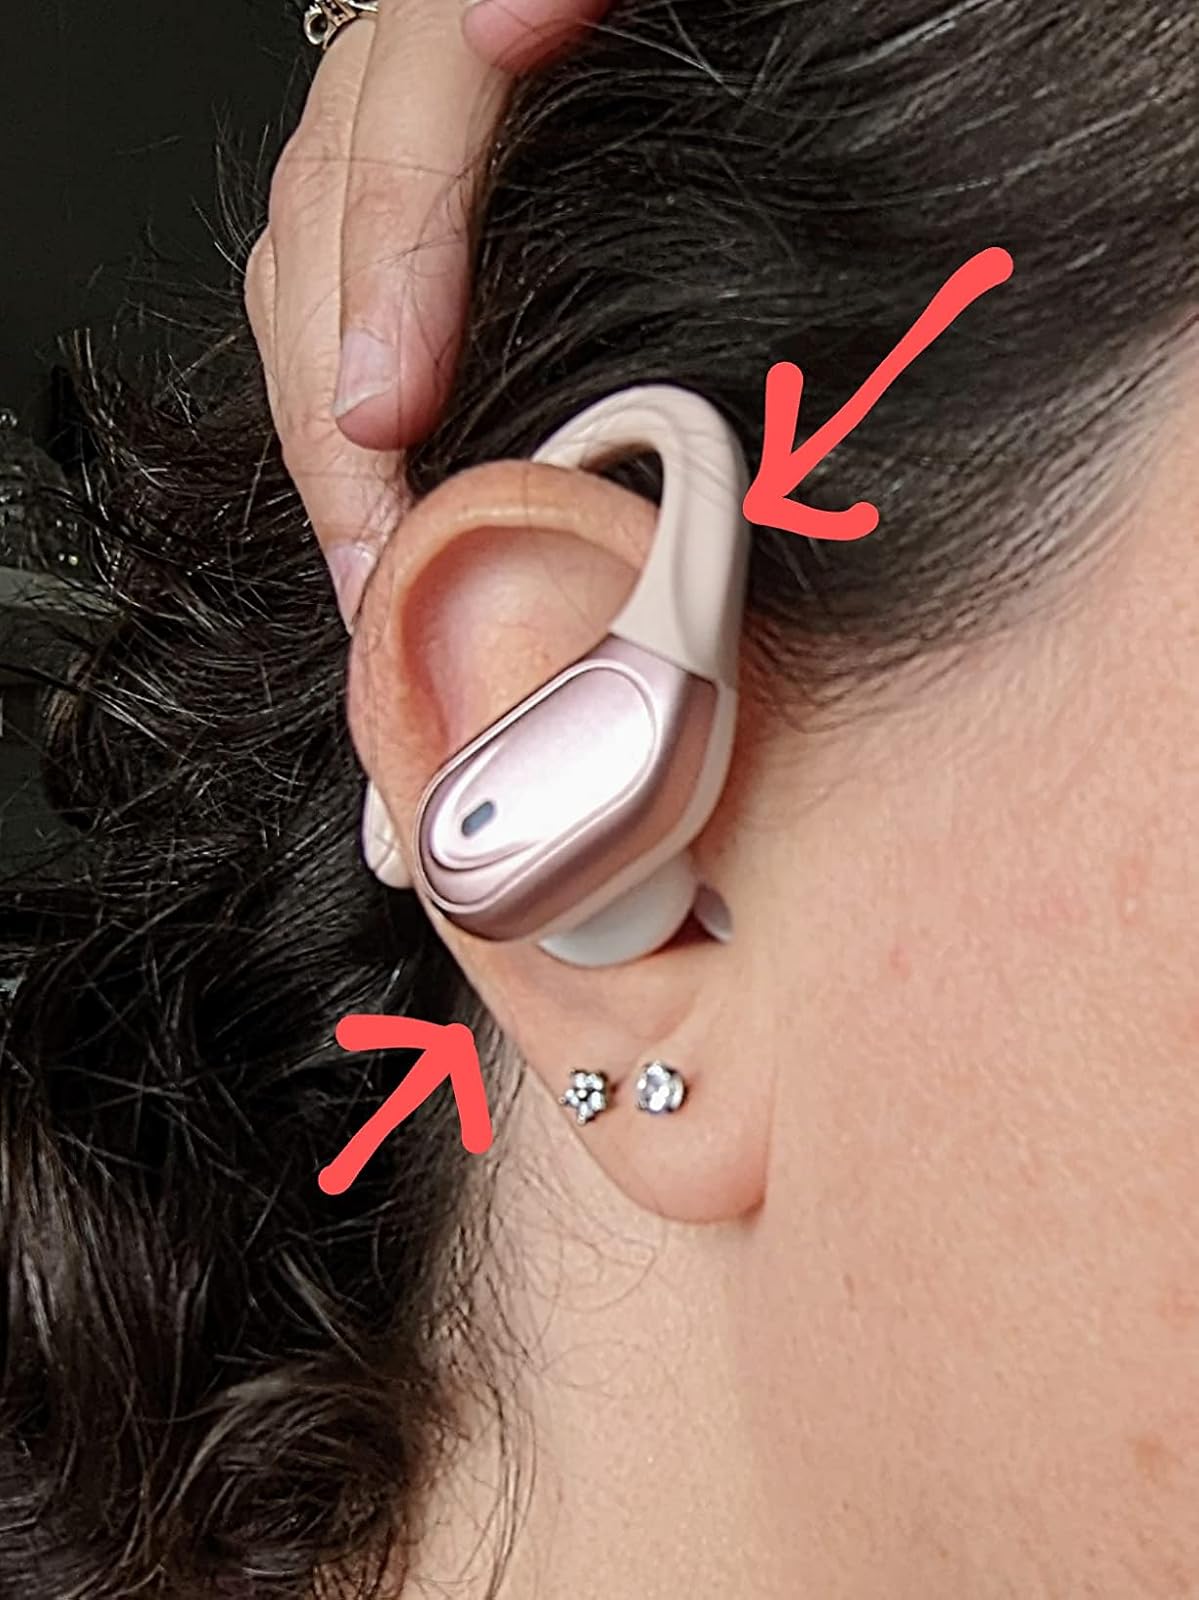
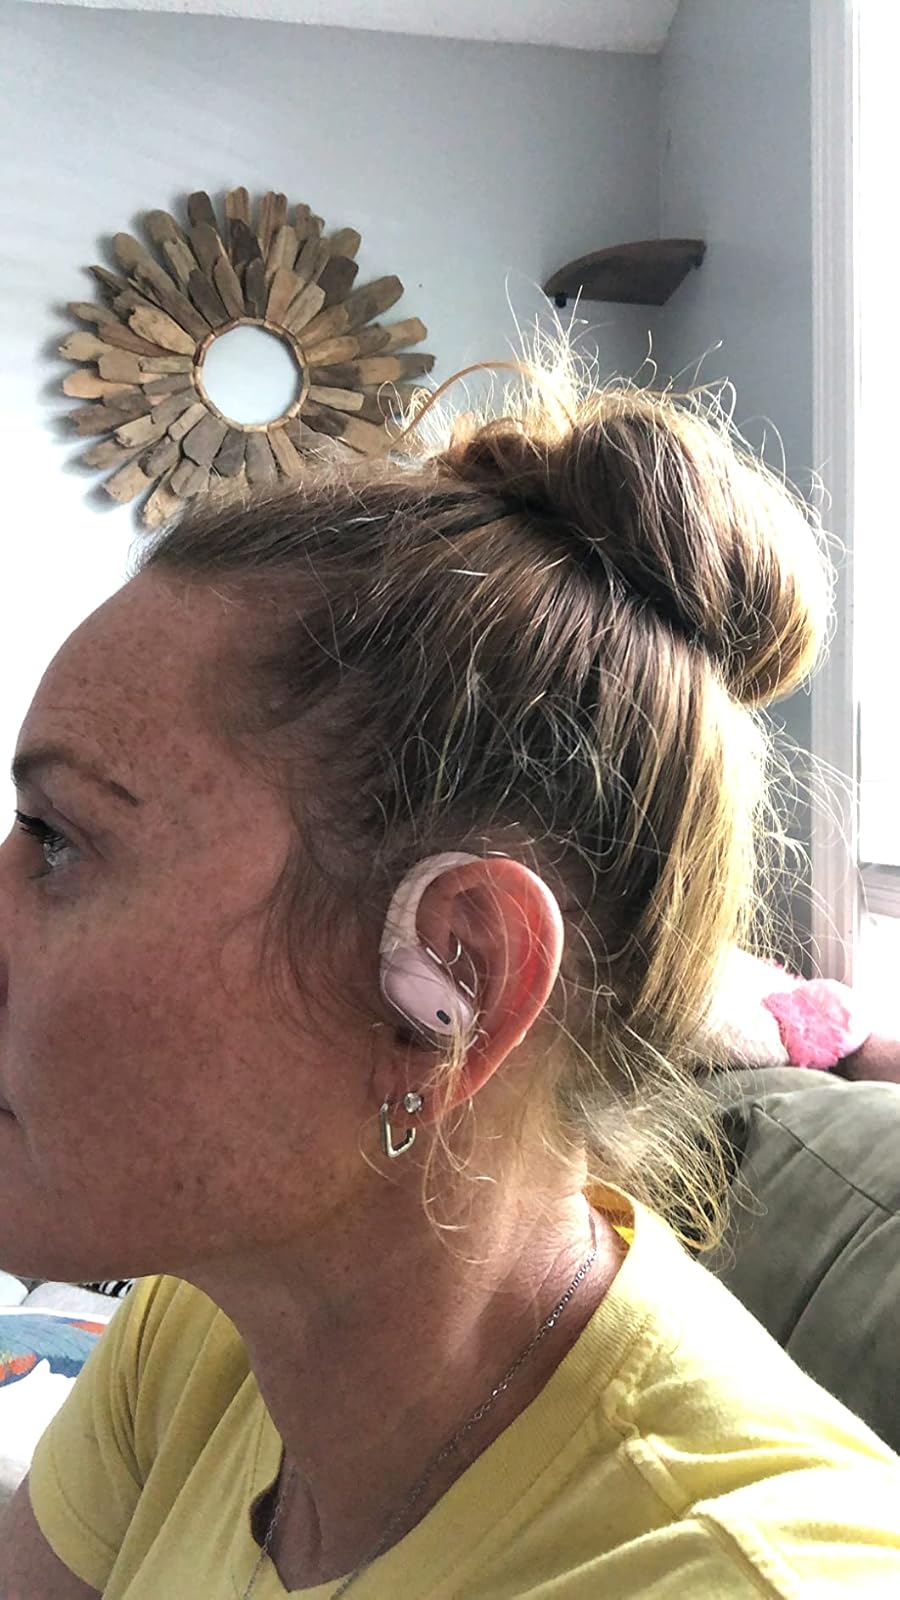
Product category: earbuds
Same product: yes